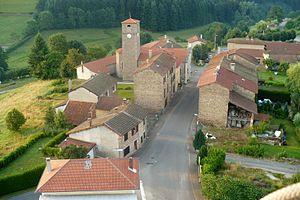
photo de La Chapelle-de-Mardore prise des airs en 2008
La Chapelle-de-Mardore est une ancienne commune française, située dans le département du Rhône en région Rhône-Alpes. Elle est partie intégrante de la commune de Thizy-les-Bourgs depuis le 1ᵉʳ janvier 2013. Les habitants sont les Chapelards et Chapelardes.